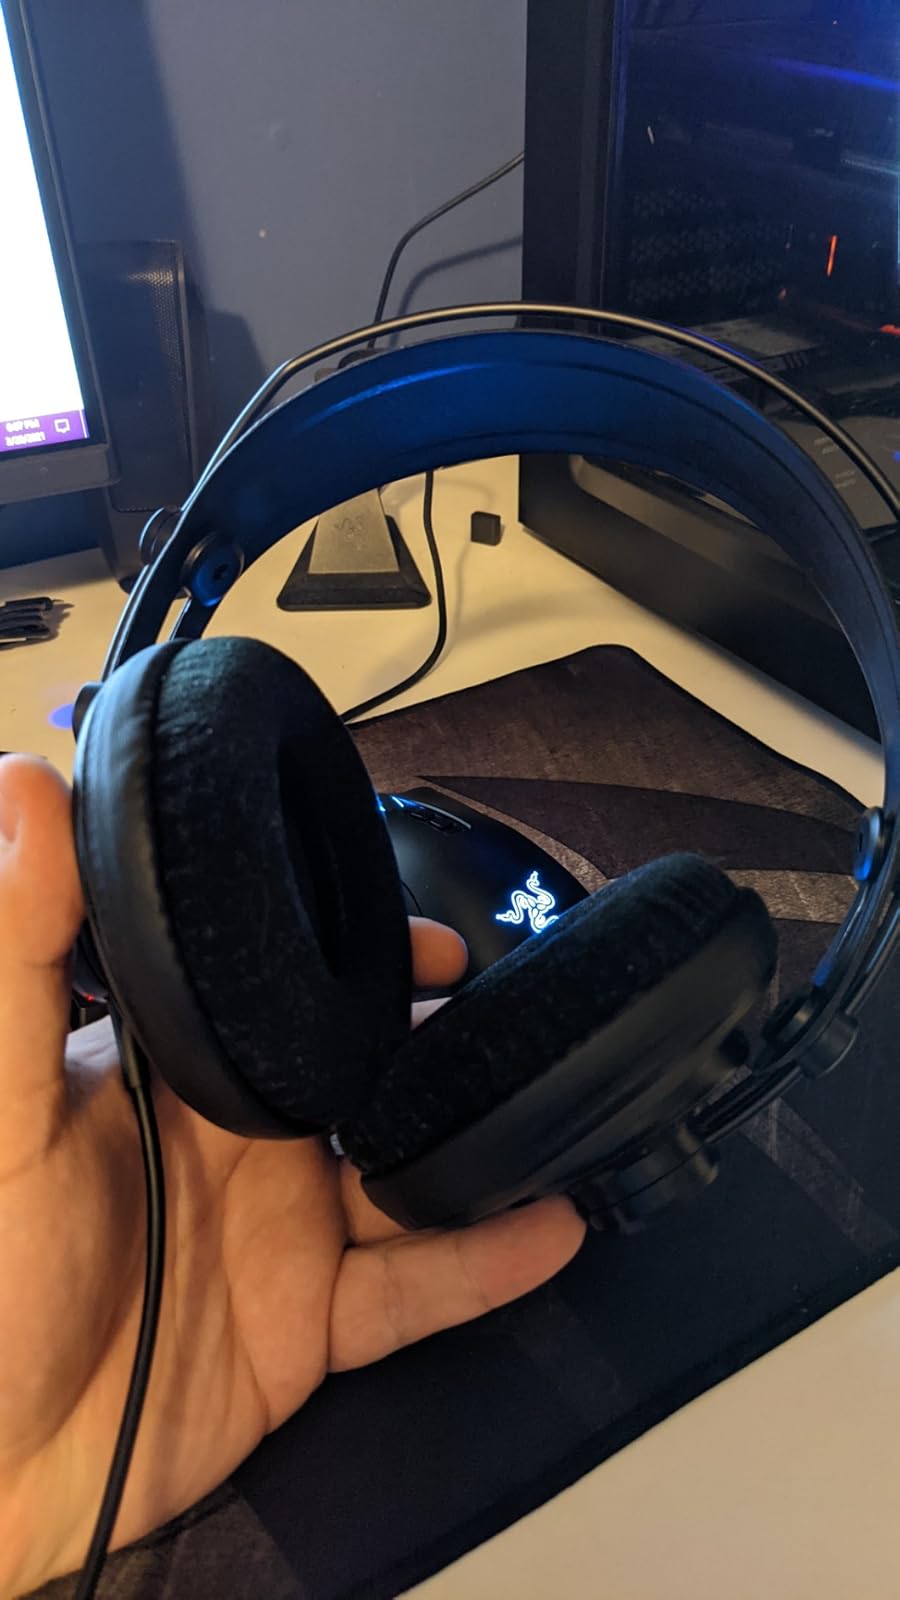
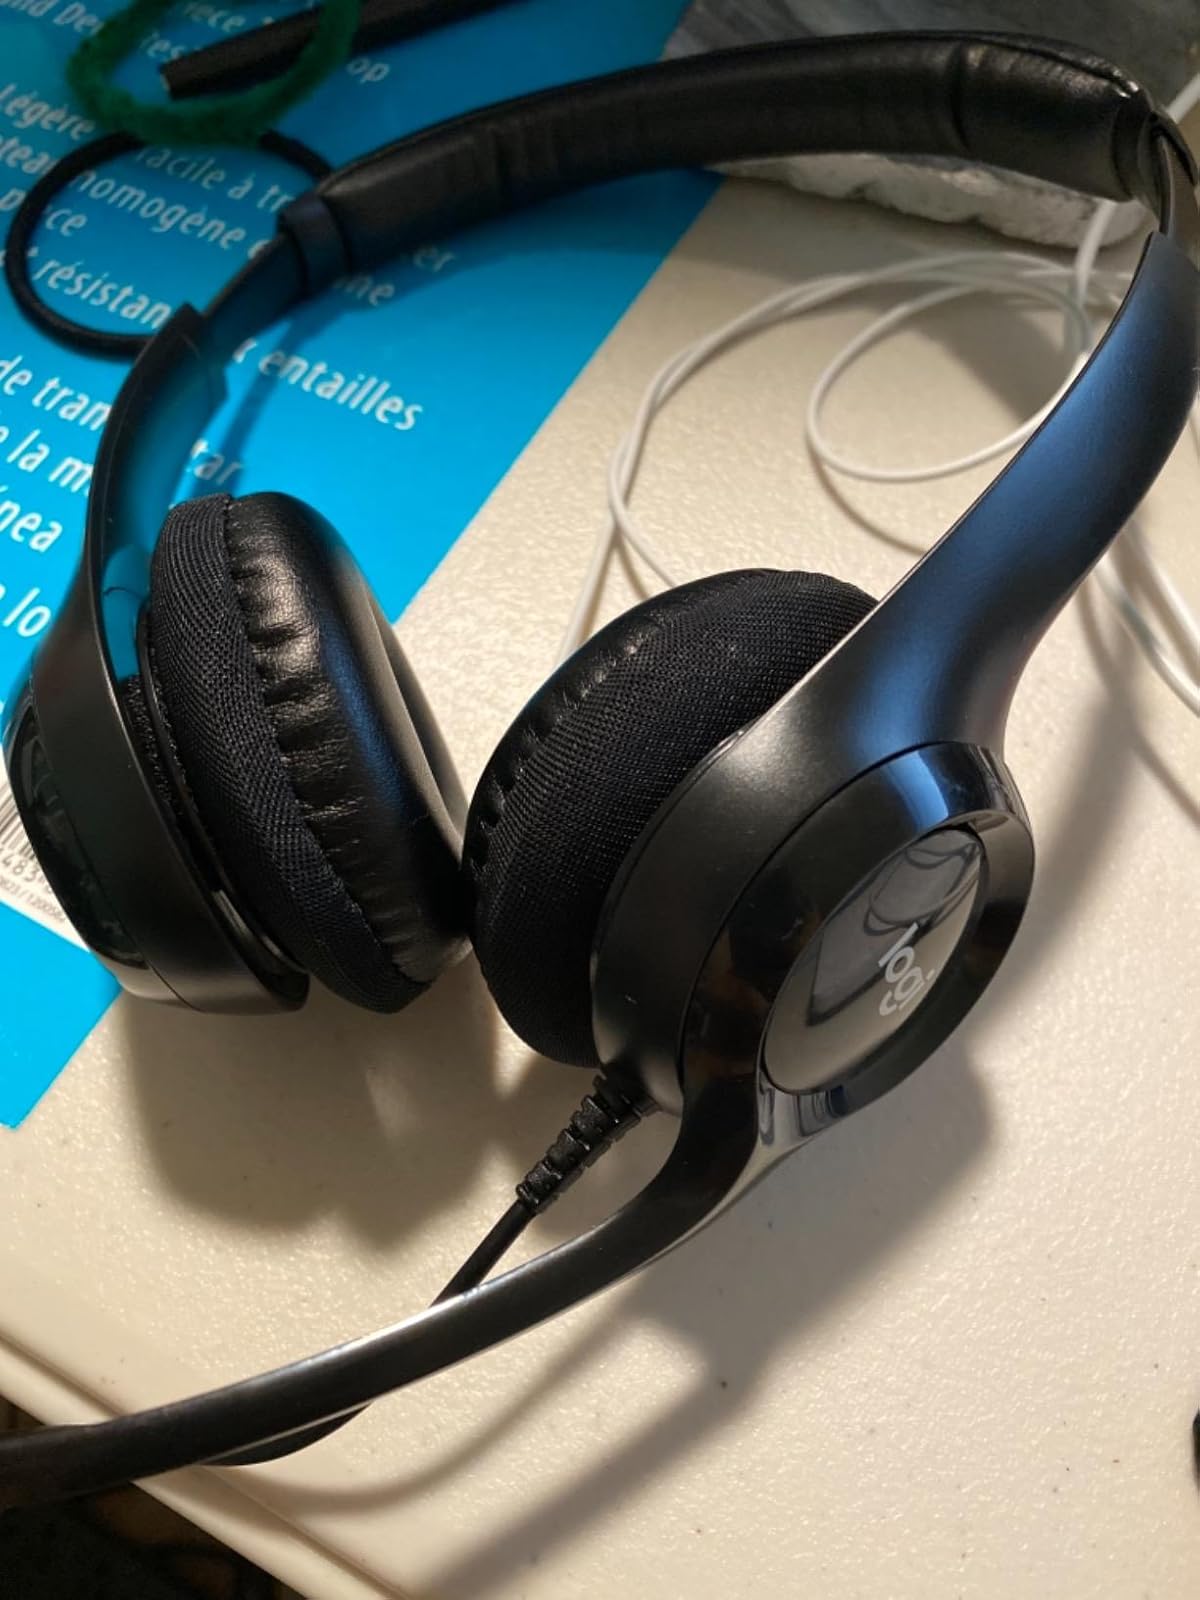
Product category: headphones
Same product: no